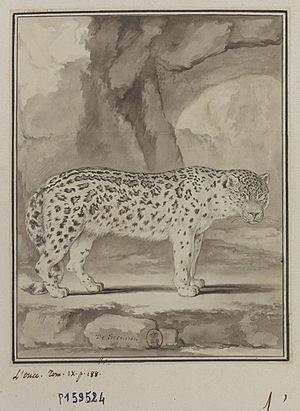
L'Once, Dessin pour Histoire naturelle générale et particulière par M. de Buffon A Paris, de l'imprimerie royale 1761 Éd. in-4 T. IX, pl. XIII, p. 188
La Panthère des neiges, aussi appelée Léopard des neiges, Once ou Irbis, est une espèce de félins de la sous-famille des Pantherinae. Historiquement classée dans le genre monotypique Uncia, elle fait à présent partie du genre Panthera. C'est un félin de taille moyenne avec des pattes courtes, des pieds larges et une longue queue qui représente quasiment la moitié de la longueur totale. La face, large et ronde, possède des oreilles courtes et arrondies. La robe est de couleur gris pâle à gris jaune constellée de taches pleines et de rosettes.